Alexander Gronsky

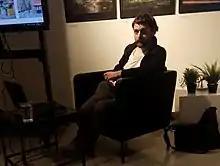
Alexander Gronsky

Alexander Gronsky (Александр Гронский, born 1980) is a Russian landscape photographer. His photographs of the Russian landscape have been shown in solo exhibitions, received awards, and were published in the book "Pastoral" (2013). He is based in Riga, Latvia.